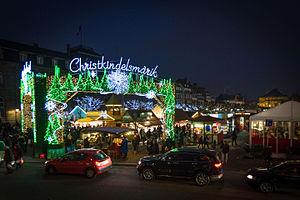
Strasbourg est une commune française située dans le département du Bas-Rhin. Préfecture du département, elle est également, depuis le 1ᵉʳ janvier 2016, le chef-lieu de la région Grand Est. Capitale de la région historique d'Alsace, la ville est bordée par le Rhin et frontalière avec l'Allemagne.